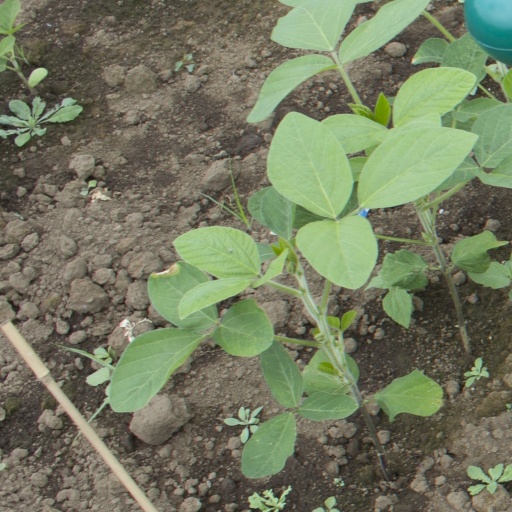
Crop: soybean